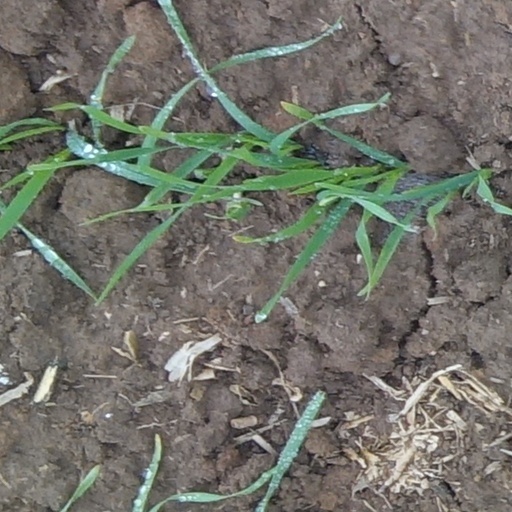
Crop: wheat